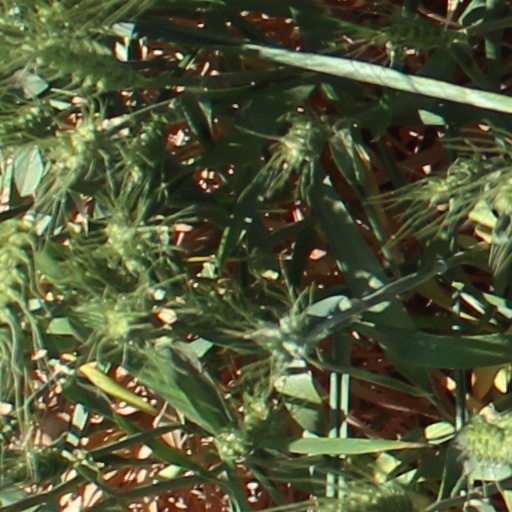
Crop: wheat